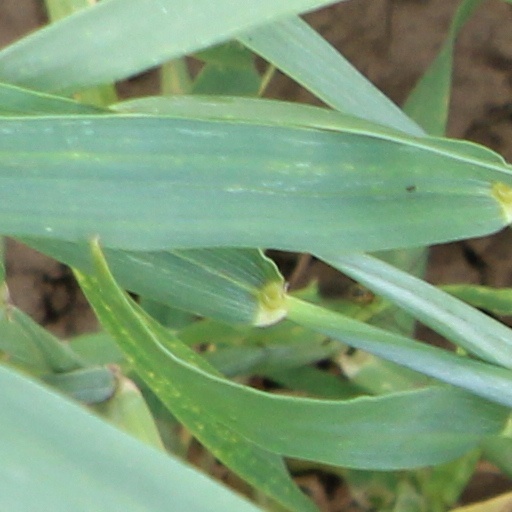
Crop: wheat